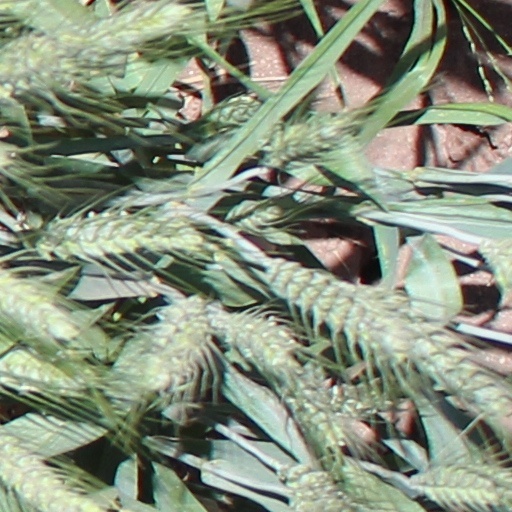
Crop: wheat